Question: Please indicate a possible affordance area of the baseball bat that can be used for holding.
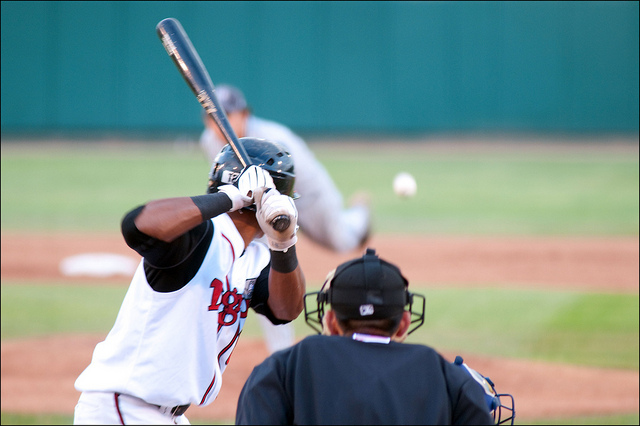
Answer: [233.5, 156, 299.5, 242]